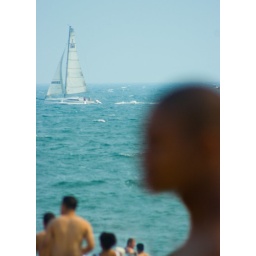
July 15, 2007, Coney Island. A sailboat going past the beach, a young boy out of focus in the foreground.